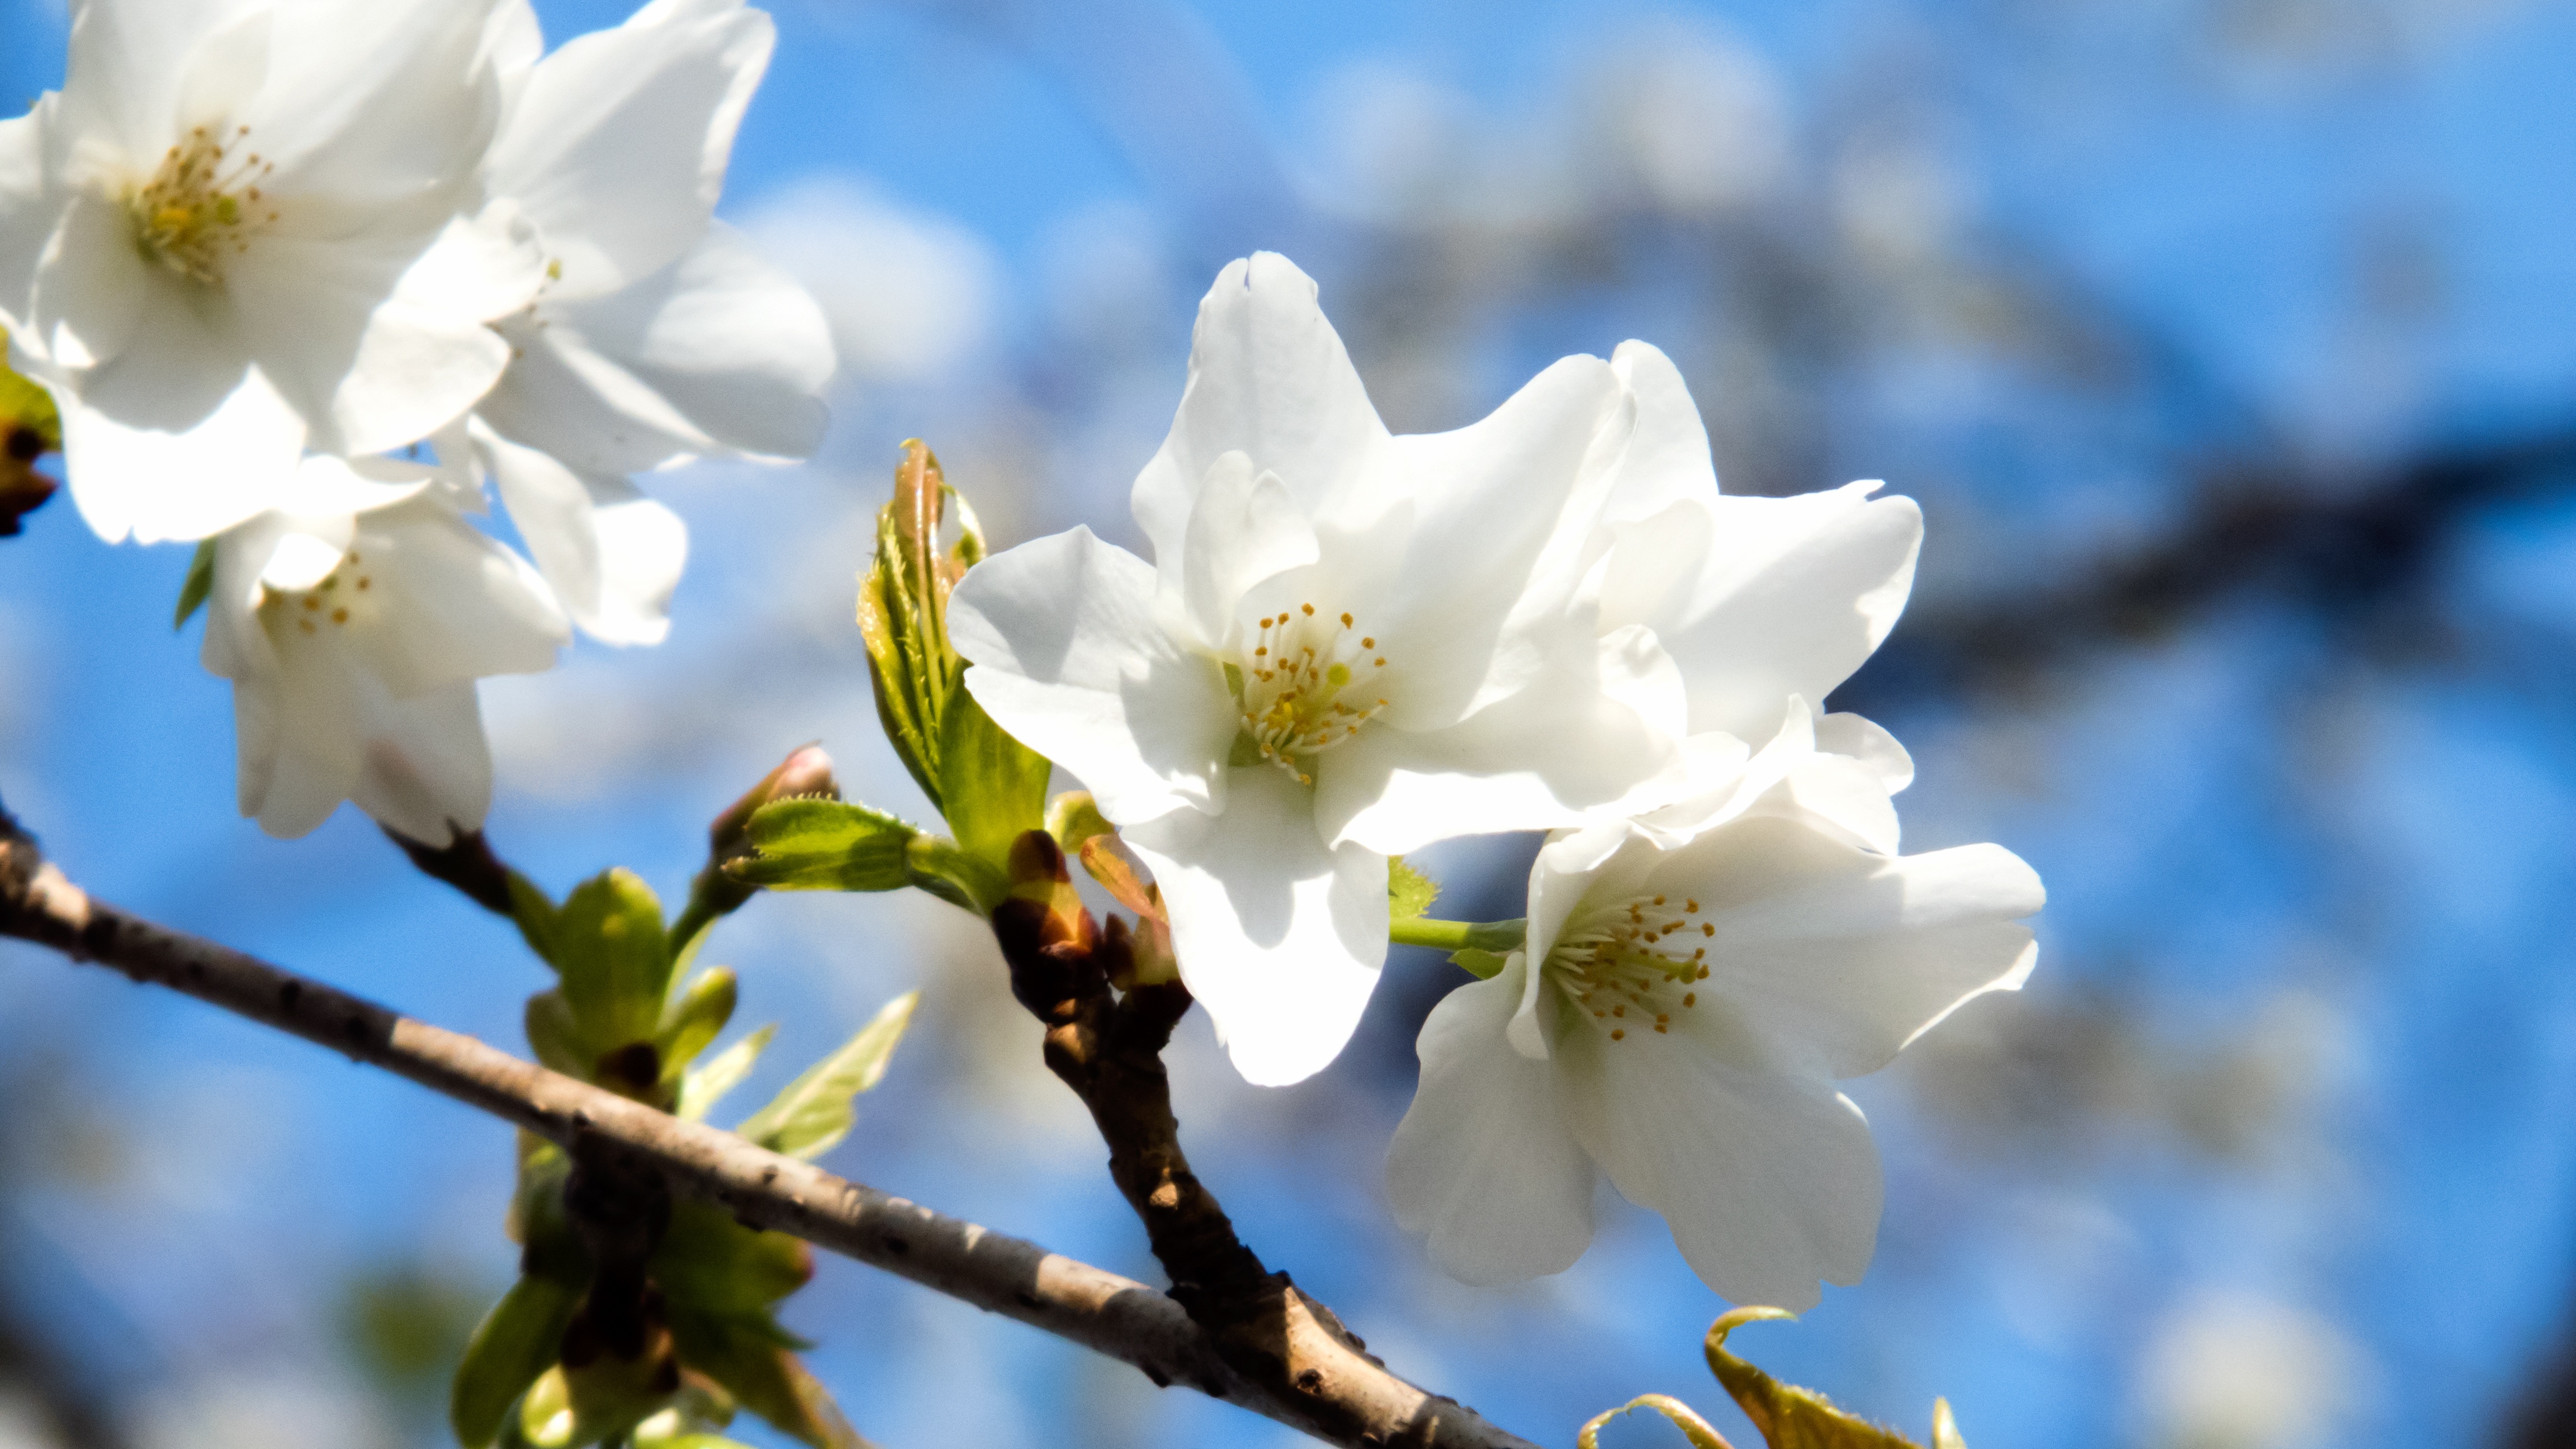
tree, nature, branch, blossom, plant, sunlight, flower, petal, spring, produce, botany, flora, blue sky, wildflower, close up, bud, spring flowers, cherry, macro photography, flowering plant, cherry tree, land plant